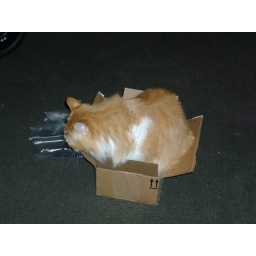
A cat in a box that is too small to hold him.